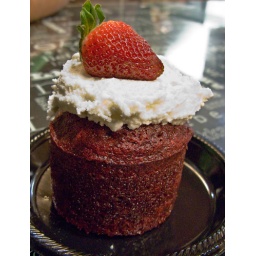
Vegan red velvet cake from Red Velvet Cafe in Las Vegas. Highly recommended!